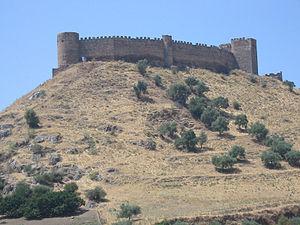
Hernán Cortés, dont le nom complet est Fernando Cortés de Monroy Pizarro Altamirano, premier marquis de la Vallée d'Oaxaca, né, probablement, en 1485, à Medellín et mort à Castilleja de la Cuesta le 2 décembre 1547, est un conquistador espagnol qui s'est emparé de l'Empire aztèque pour le compte de Charles Quint, roi de Castille et empereur romain germanique. Cette conquête est l'acte fondateur de la Nouvelle-Espagne et marque une étape fondamentale de la colonisation espagnole des Amériques au XVIᵉ siècle.